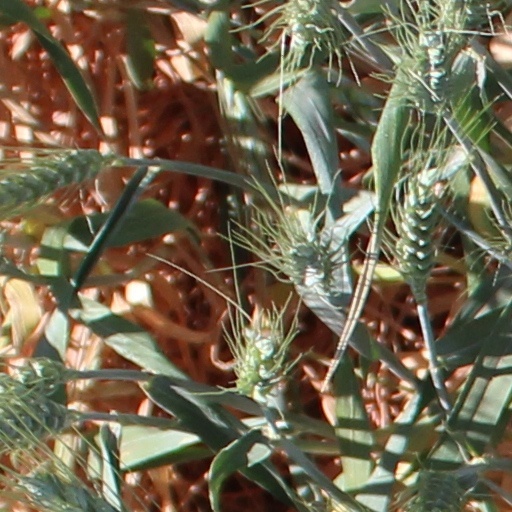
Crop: wheat